Bourbon Restoration in France

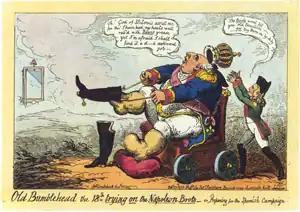
Caricature of Louis preparing for the Spanish expedition, by George Cruikshank

A new Treaty of Paris was signed on 20 November 1815, which had more punitive terms than the 1814 treaty. France was ordered to pay 700 million francs in indemnities and the country's borders were reduced to their 1790 status, rather than 1792 as in the previous treaty. Until 1818, France was occupied by 1.2 million foreign soldiers, including around 200,000 under the command of the Duke of Wellington, and France was made to pay the costs of their accommodation and rations. The promise of tax cuts, prominent in 1814, was impracticable because of these payments. The legacy of this, and the White Terror, left Louis XVIII with a formidable opposition.